Australia in World War II

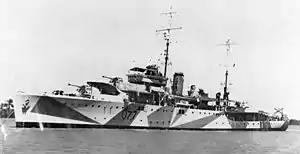

In the lead-up to the Japanese invasion of Java a force of 242 carrier and land-based aircraft attacked Darwin on 19 February 1942. At the time Darwin was an important base for Allied warships and a staging point for shipping supplies and reinforcements into the NEI. The Japanese attack was successful, and resulted in the deaths of over 230 military personnel and civilians, many of whom were non-Australian Allied seamen, and heavy damage to RAAF Base Darwin and the town's port facilities.